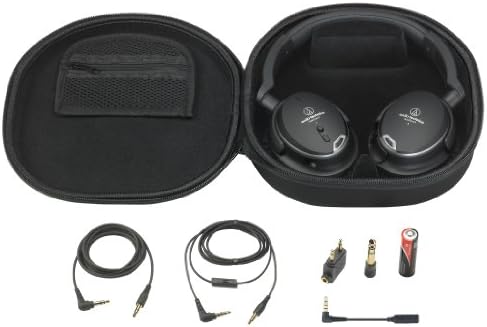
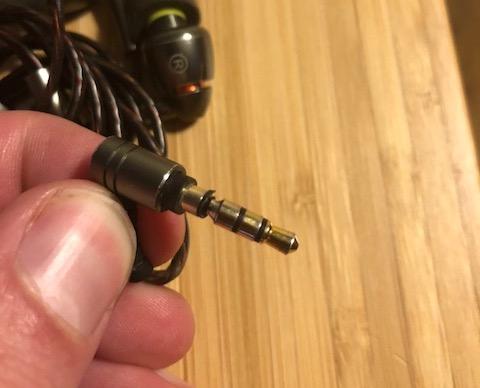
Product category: headphones
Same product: no